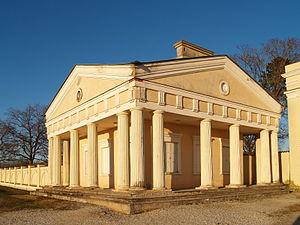
Voici une liste de manoirs en Estonie.